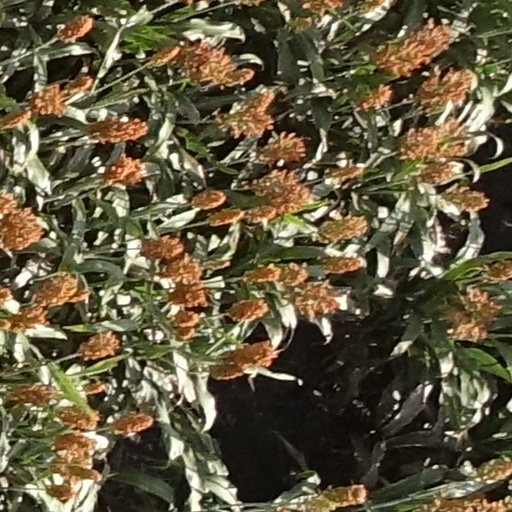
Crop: sorghum